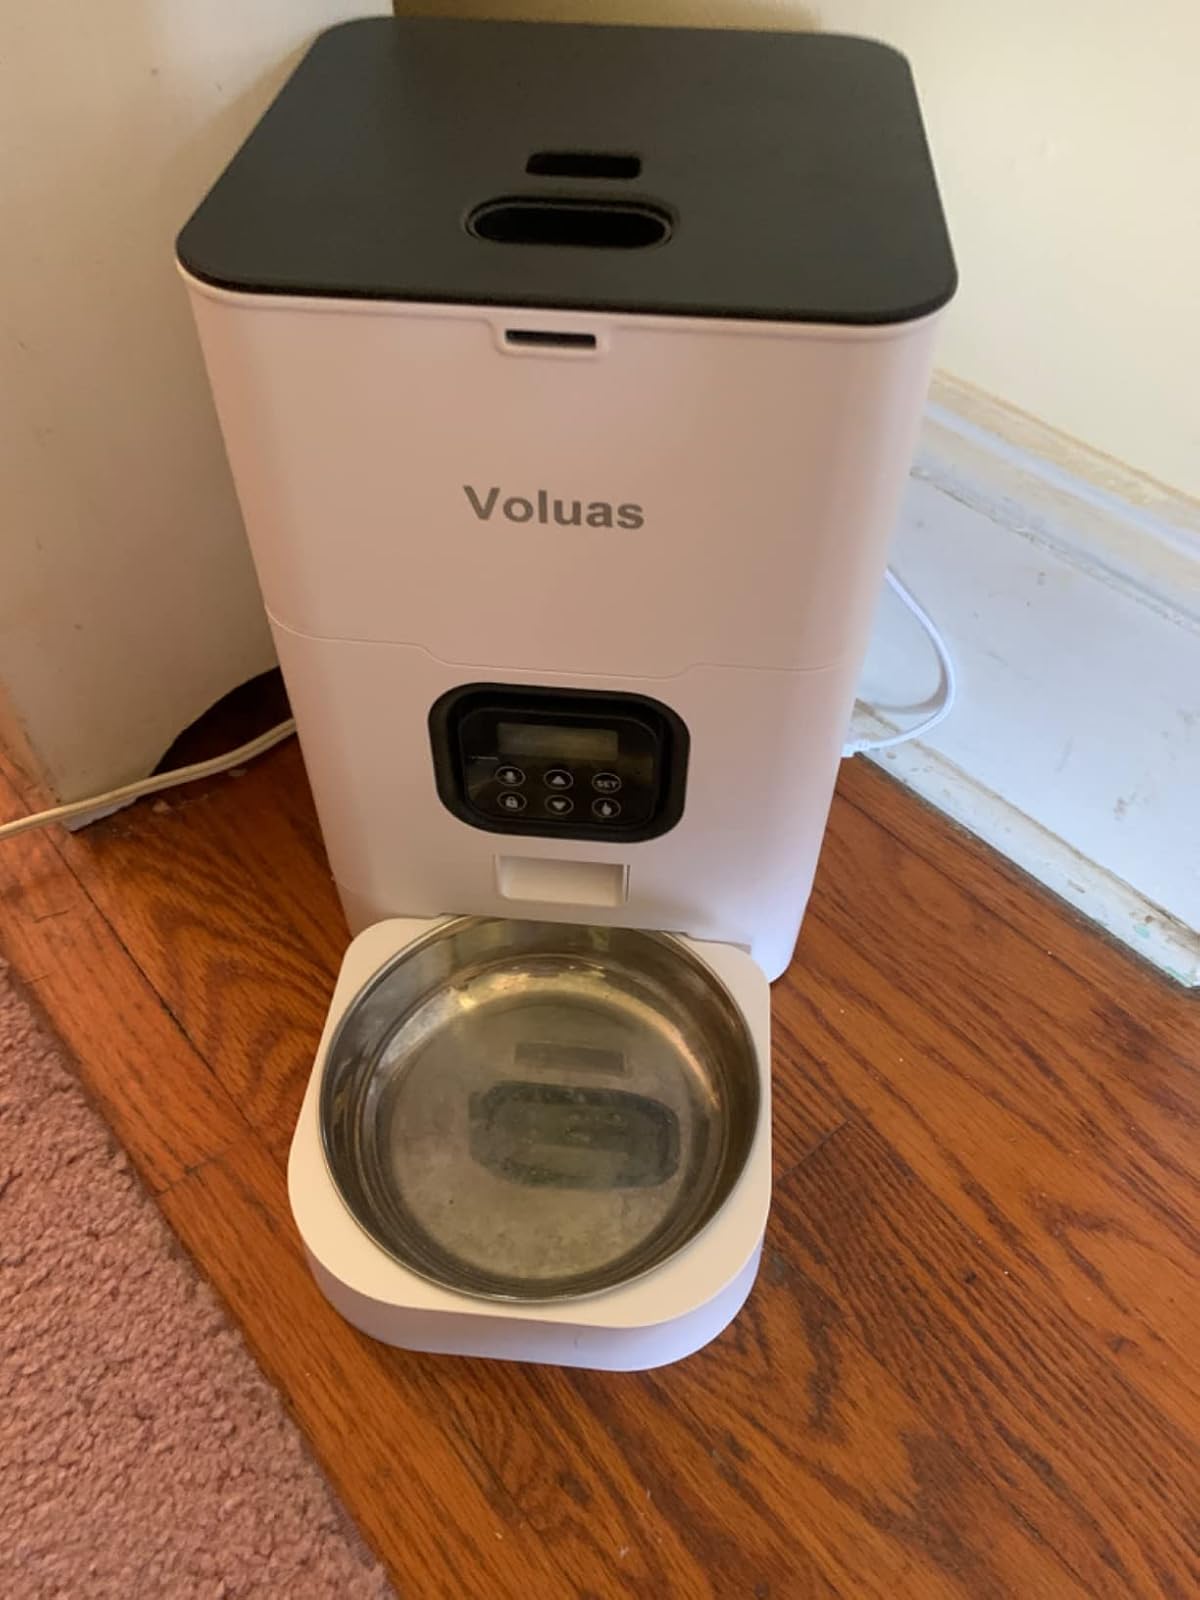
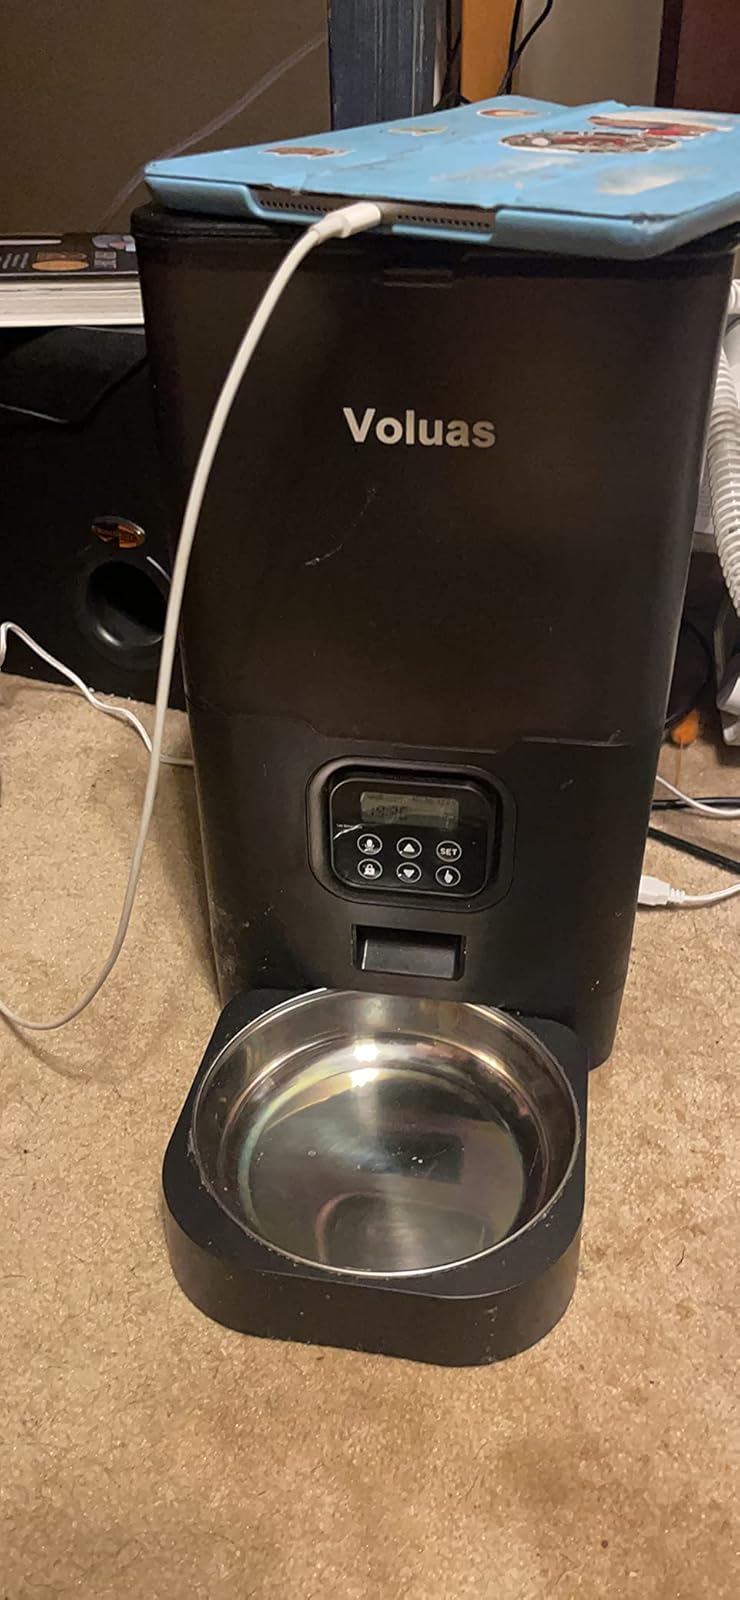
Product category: items_feeder
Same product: no